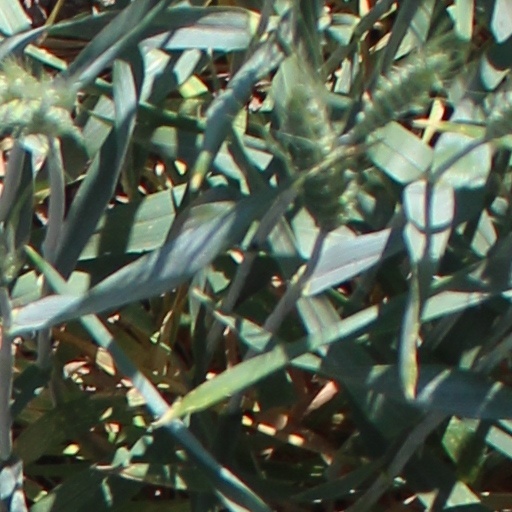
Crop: wheat